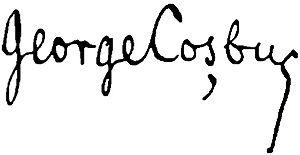
George Coșbuc, né le 20 septembre 1866 à Hordou aujourd'hui Coșbuc județ de Bistrița-Năsăud et mort le 9 mai 1918 à Bucarest, est un poète et traducteur roumain originaire de Transylvanie.